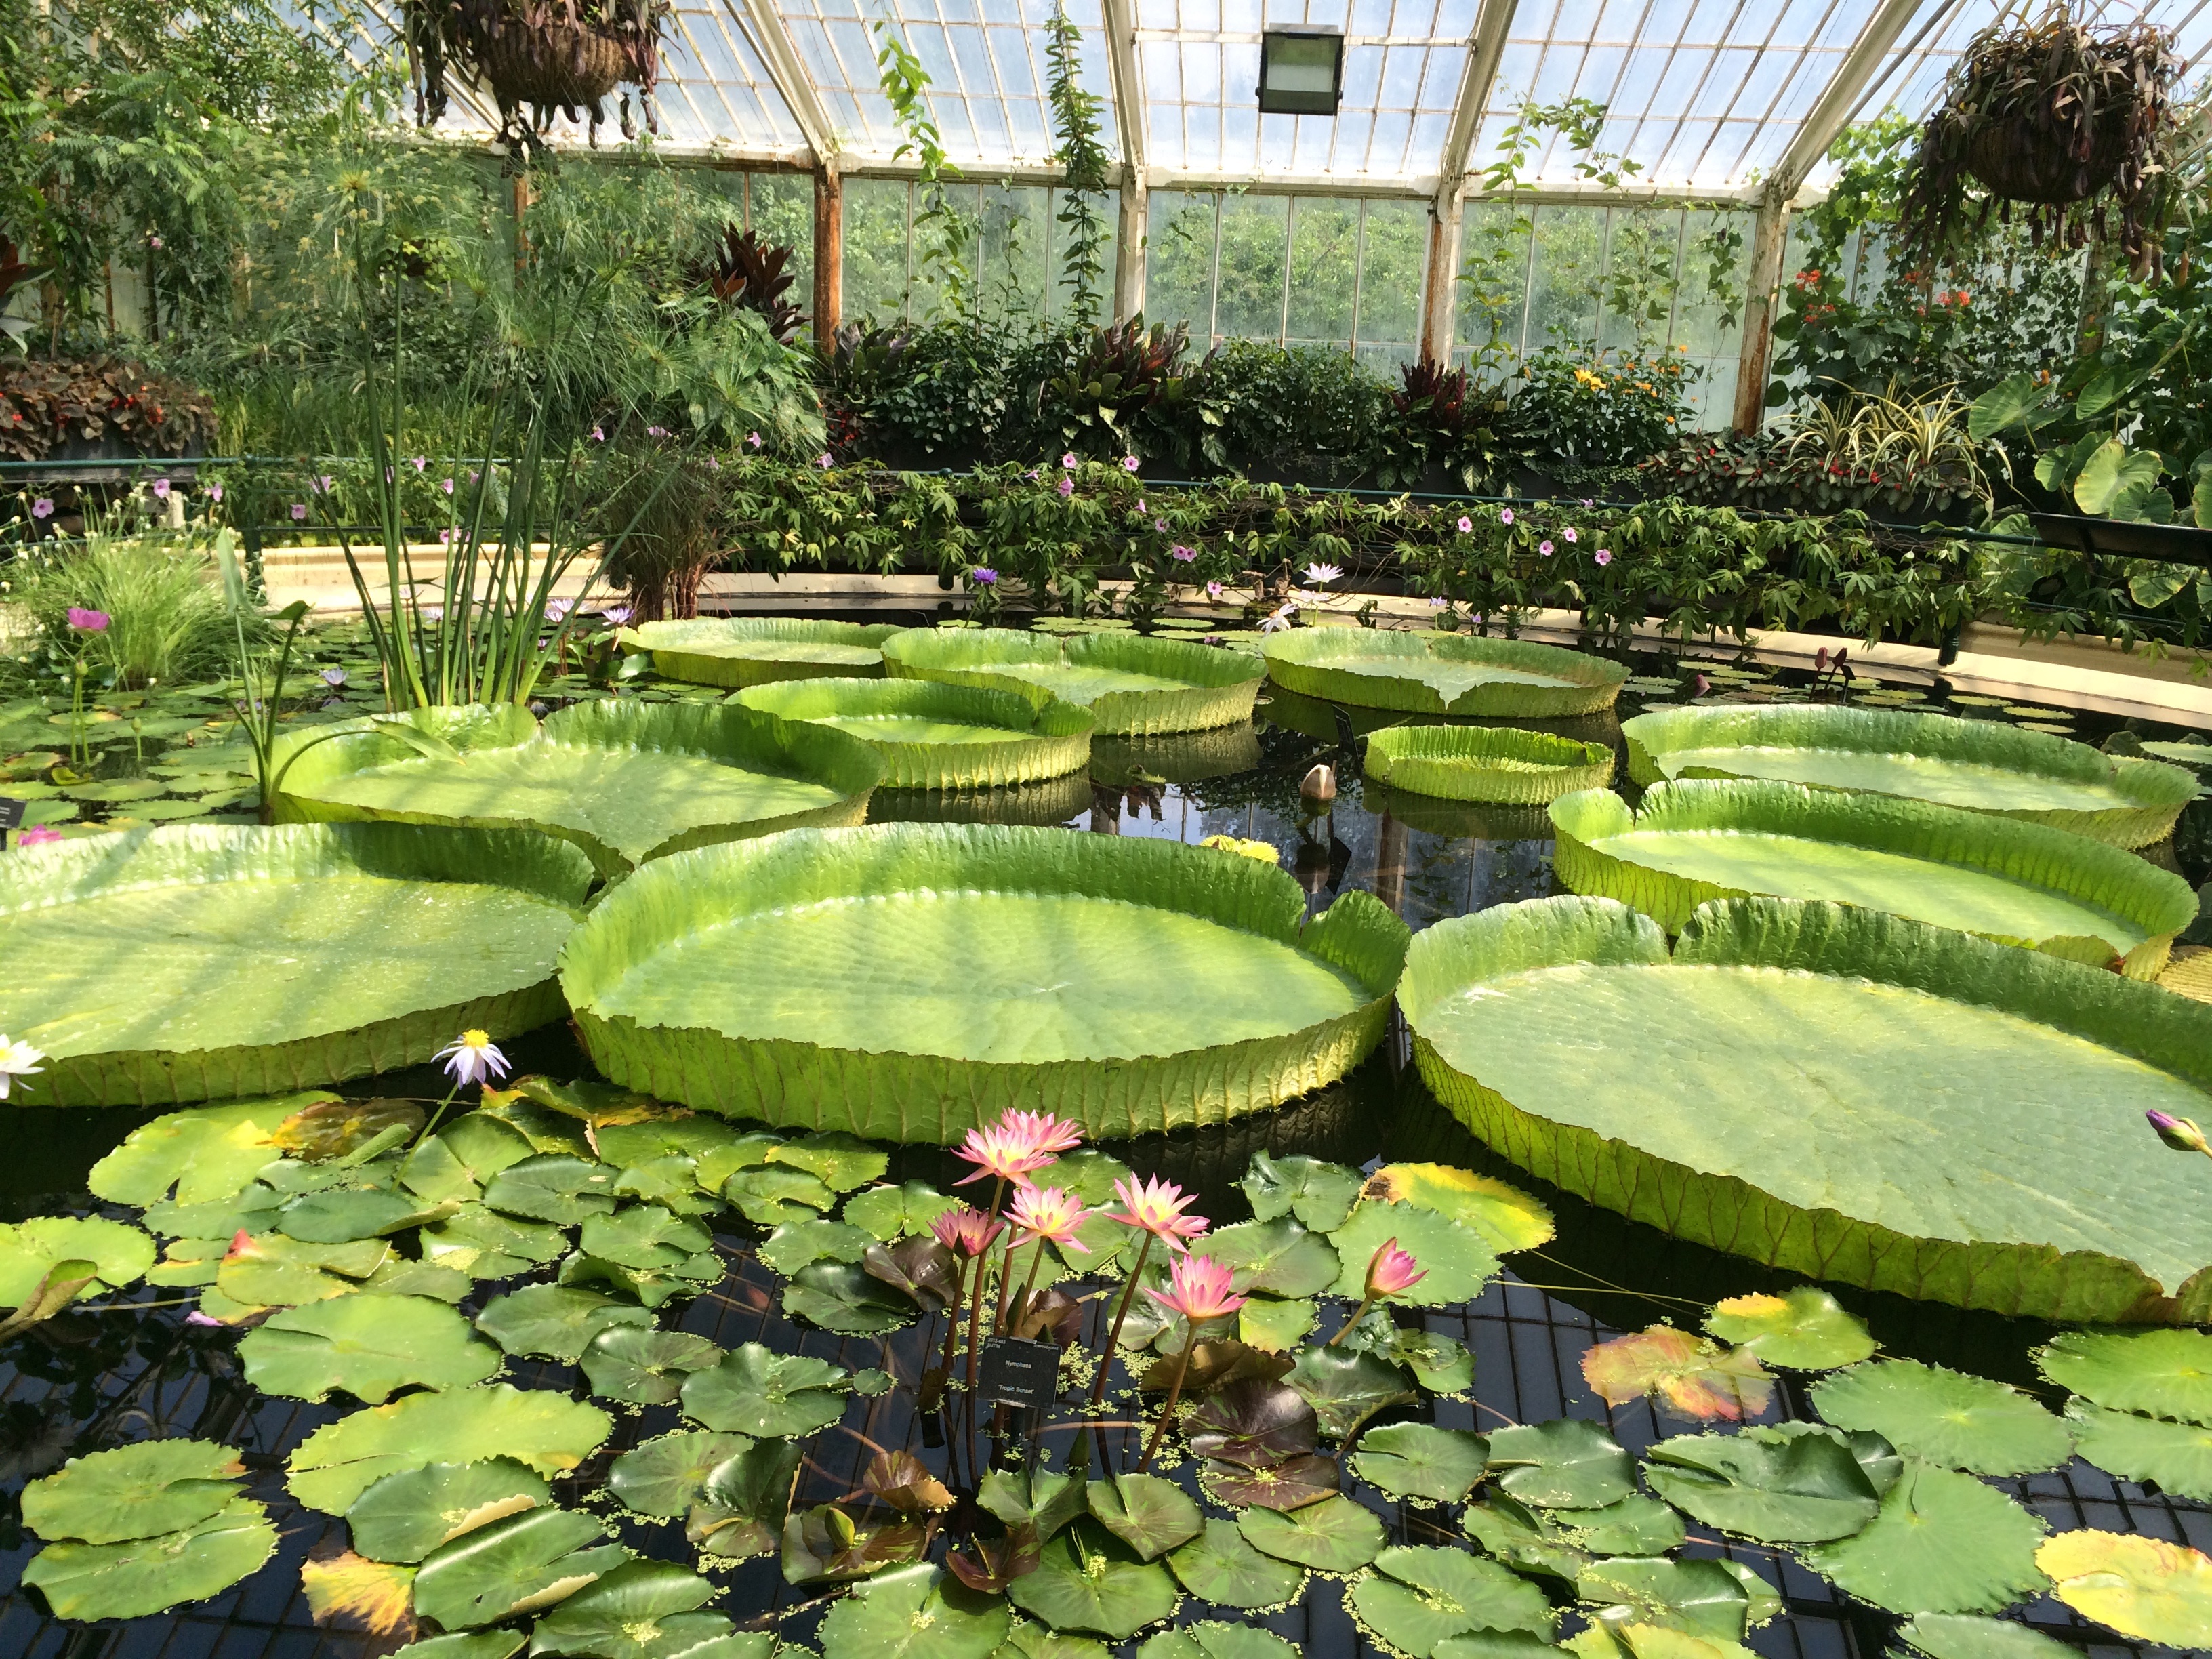
lawn, flower, pond, backyard, botany, garden, aquatic plant, landscaping, botanical garden, yard, fish pond, landscape architect